Tim Lopes (journalist)

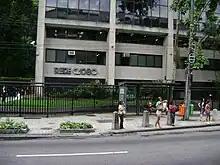
Rede Globo headquarters in Rio's Jardim Botânico neighborhood, where Lopes began working in the broadcast news division in the mid-1990s as an investigative journalist and producer.

He was heading to the Vila Cruzeiro favela after first stopping by his office at Rede Globo, where he had been a broadcast producer since 1996. César Sebra, the man who was Lopes's boss for six years at Rede Globo, recalled: "Most of the journalists working at Globo's offices are middle-class. Only a few people live like Tim used to live in the favelas."